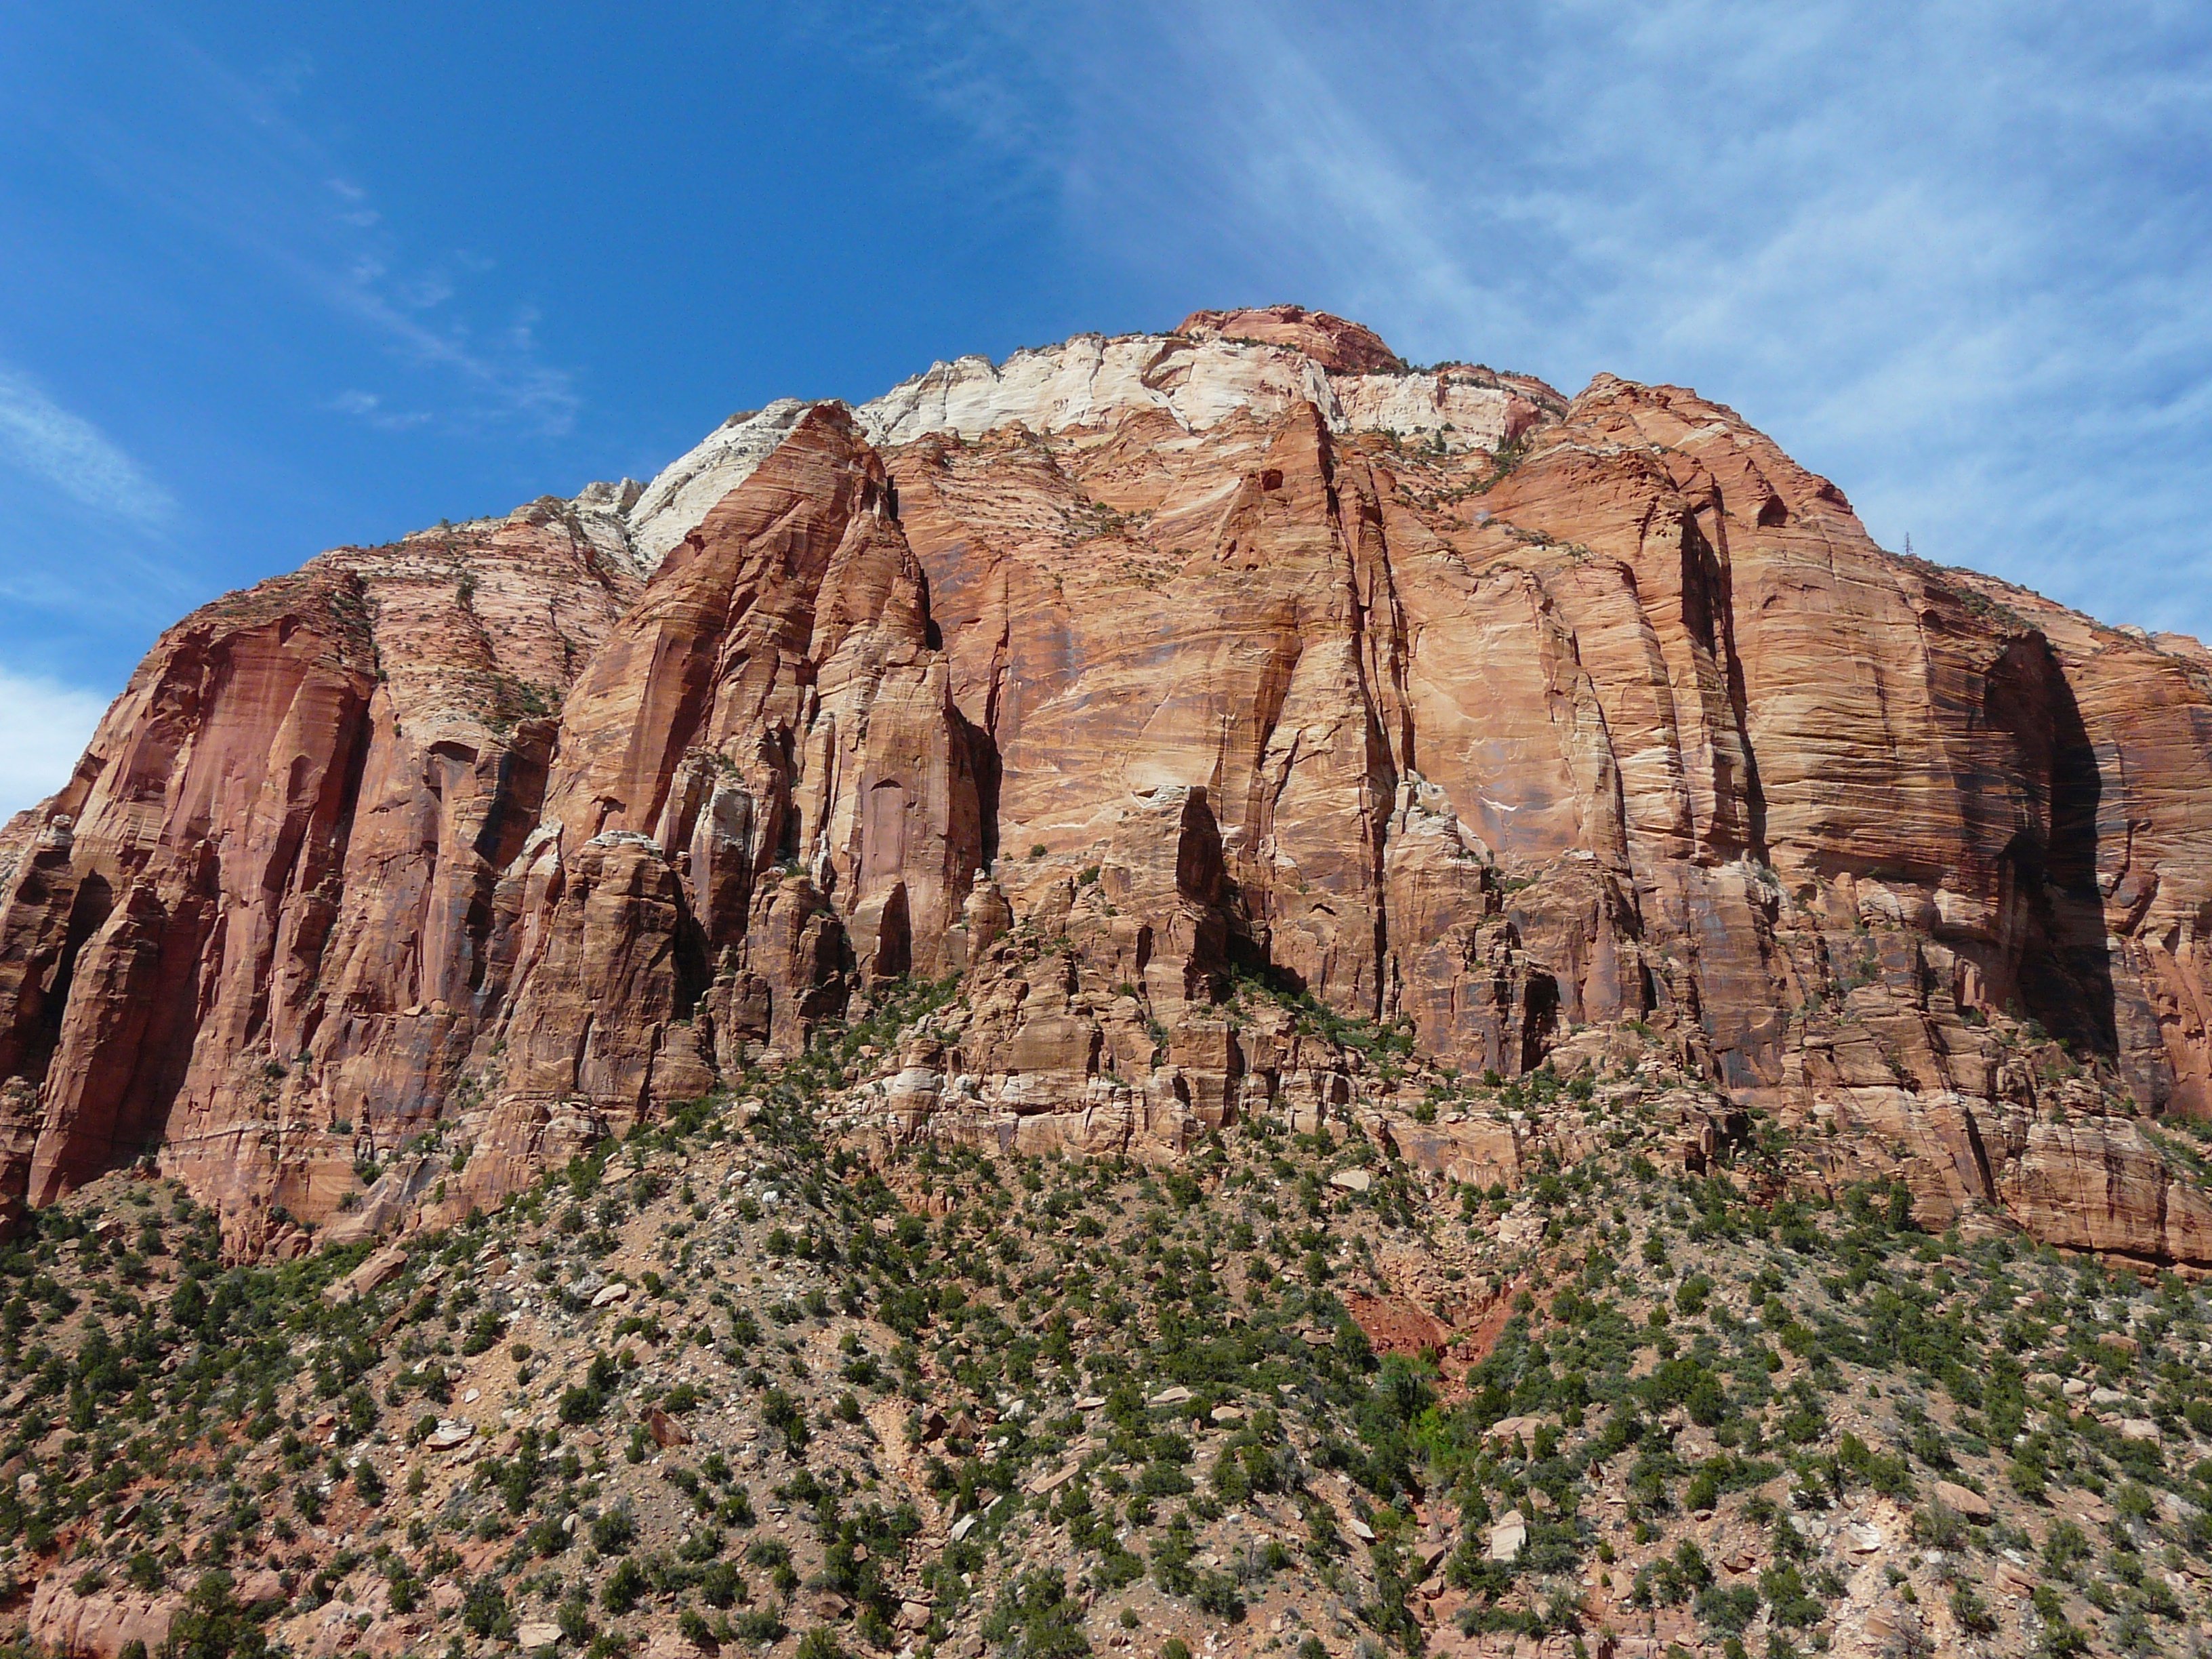
landscape, nature, rock, wilderness, mountain, valley, formation, cliff, arch, red, park, usa, canyon, terrain, national park, material, ridge, united states, geology, utah, badlands, plateau, granite, wadi, butte, zion national park, landform, geographical feature, mountainous landforms